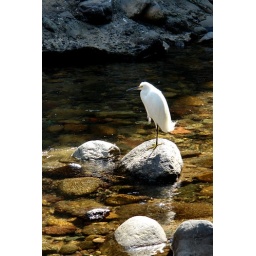
Puerto Vallarta, MX - on a rock in the river